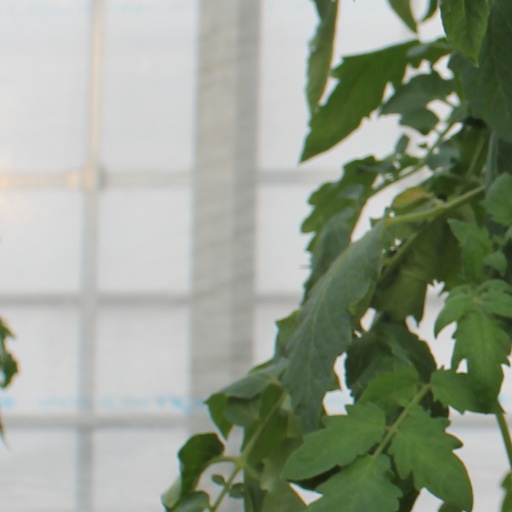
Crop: tomato